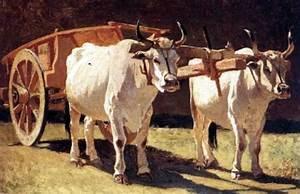
cow